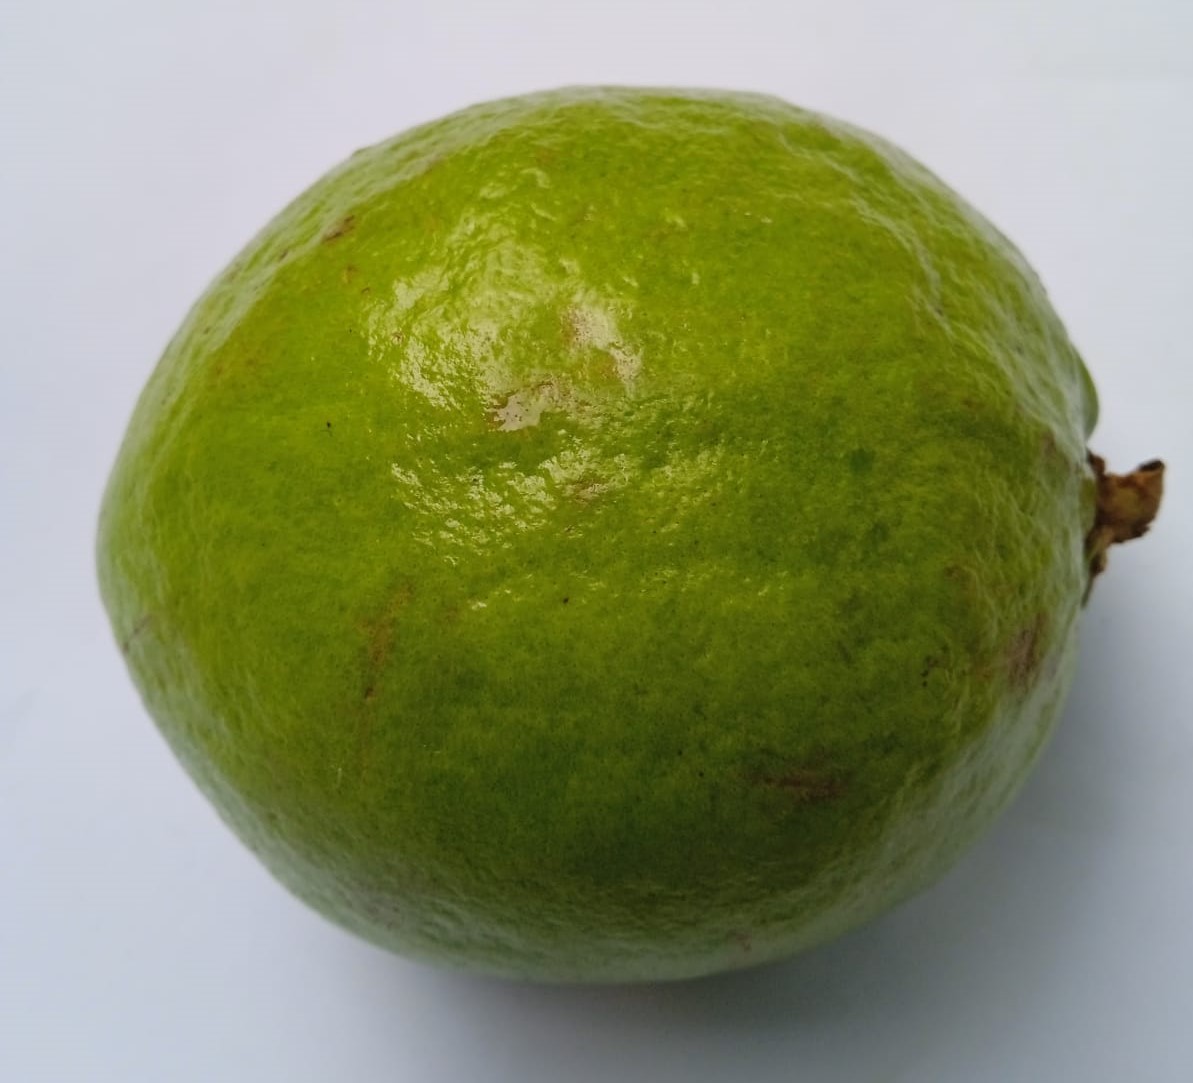
Fruit: guava
Condition: fresh